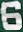
Number: 6